Duchy of Oels

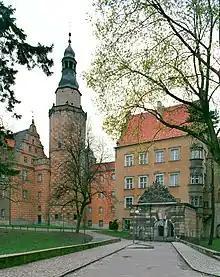
Oleśnica Castle

Initially part of the Piast Duchy of Silesia, the Oleśnica area became part of the Duchy of Głogów in 1294, following an armed conflict between Duke Henry III of Głogów and his cousin Henry V the Fat, Duke of Wrocław. After the death of Duke Henry III in 1309, it gained significant autonomy during the division of the Głogów lands and the creation of the Duchy of Oleśnica for Henry's son Bolesław in 1313, succeeded by his brother Konrad I in 1321. Dukes Bolesław and Konrad I still claimed to be heirs of the entire Kingdom of Poland, even though they ruled only in their duchy, which caused animosity from other Polish dukes in Silesia and monarch of all Poland Władysław I Łokietek.